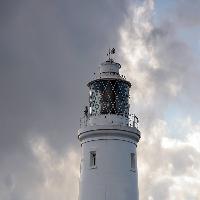
Weather: cloudy or overcast